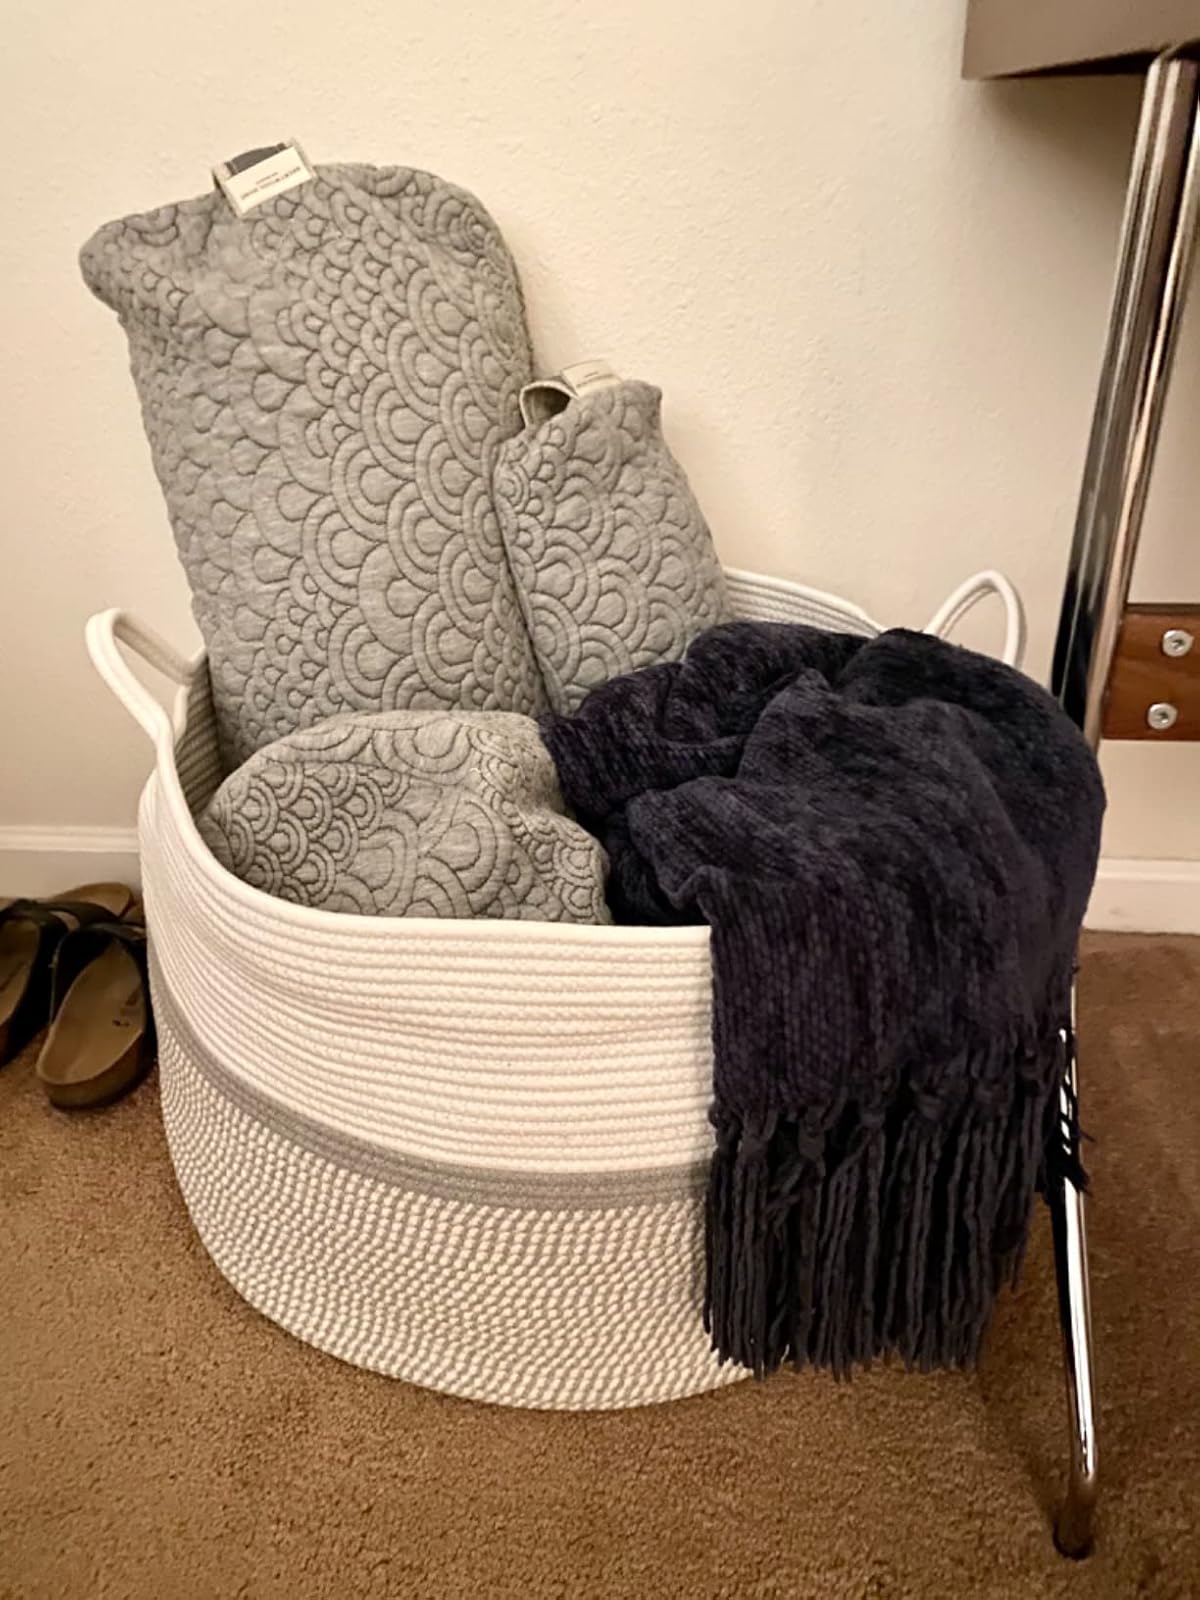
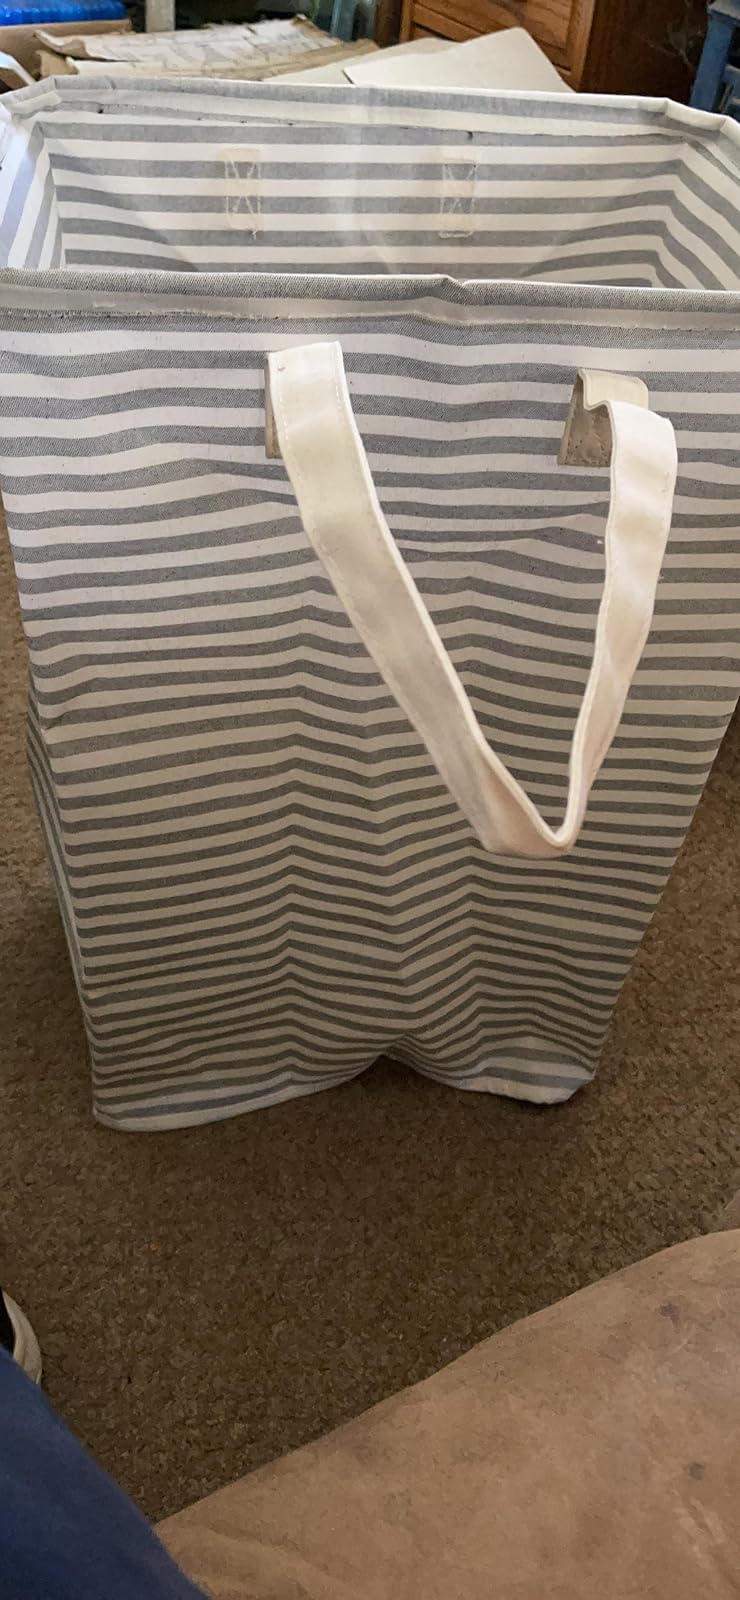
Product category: items_hamper
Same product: no